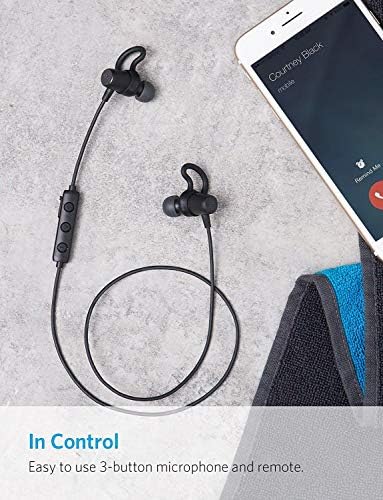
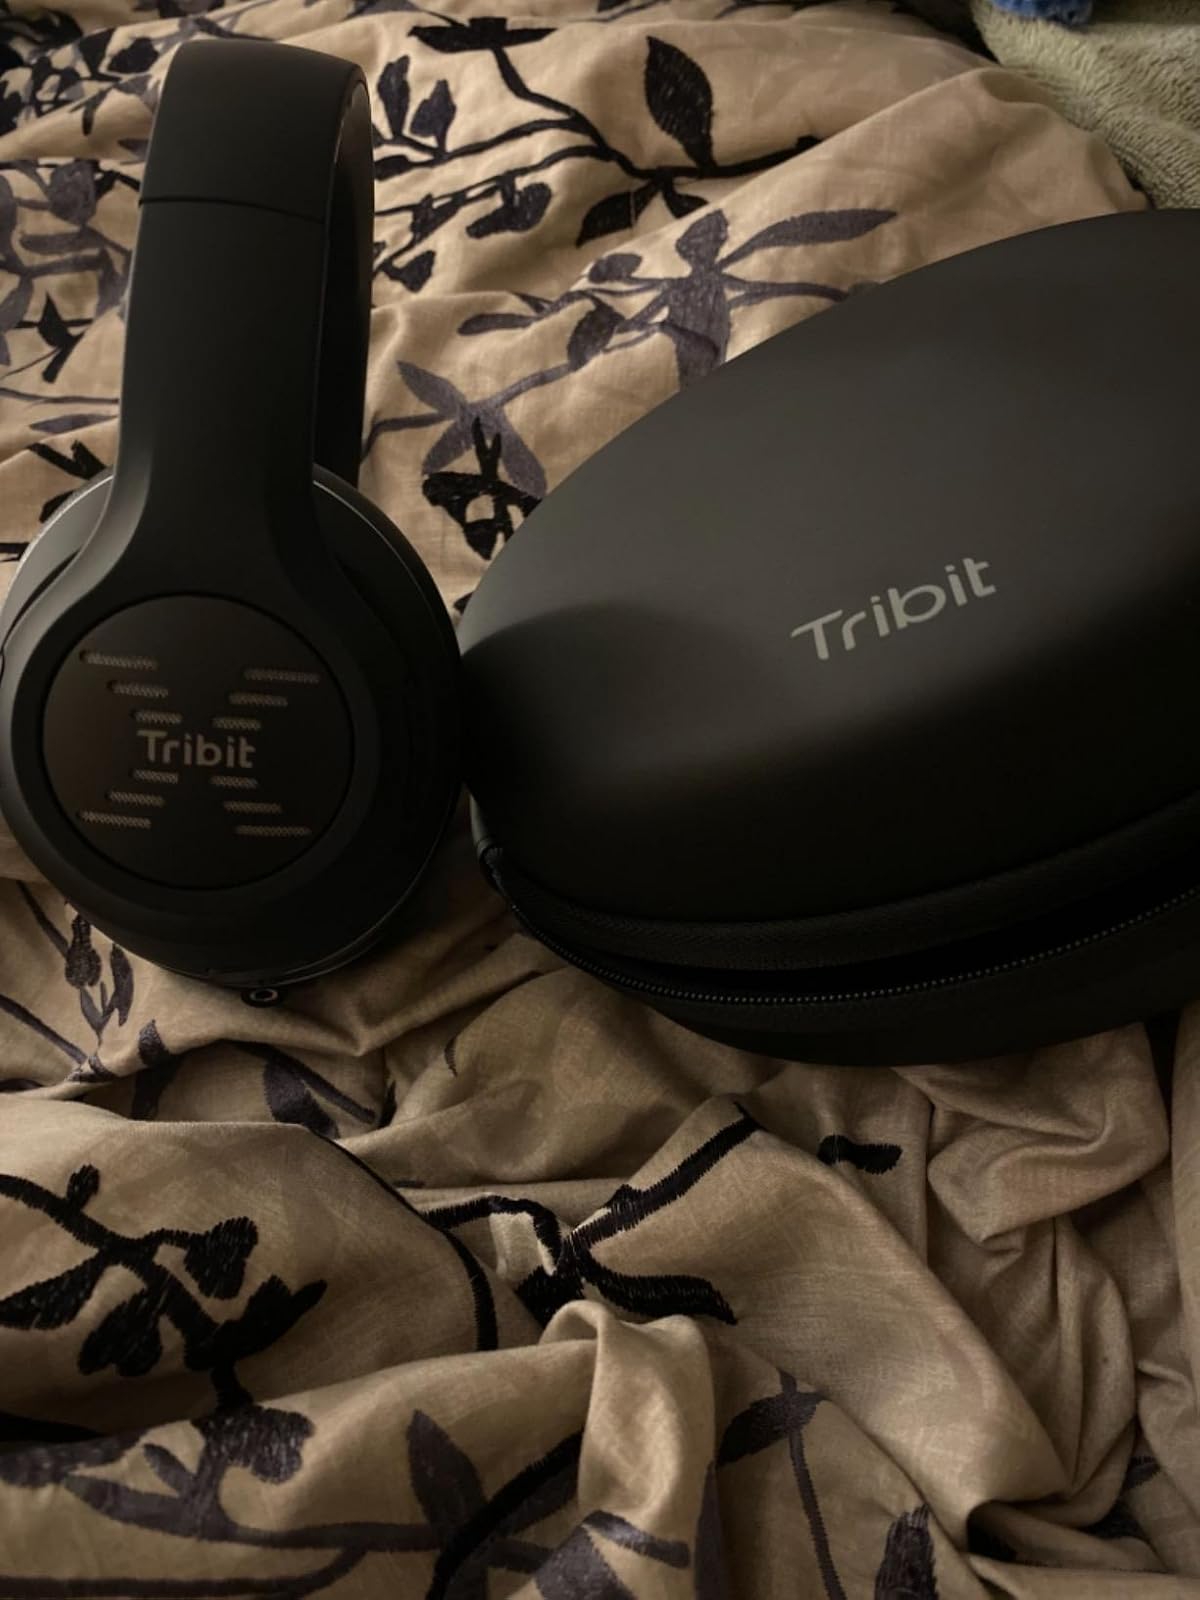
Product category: headphones
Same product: no